Louis de Saint-Gelais

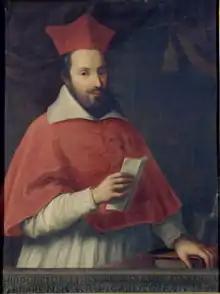
Cardinale d'Este who would serve as France's chief representative in French occupied Siena until January 1554

It being clear Lanssac had a greater proclivity for statecraft than the bearing of arms, Henri entrusted him with an extraordinary ambassadorial mission to England in 1550 for the purpose of soothing the discord between England and Scotland. Henri gave him a letter for the French ordinary ambassador in England the seigneur de Chemault dated to 23 January. Lanssac arrived in London on 30 January 1551. Whilst in England he examined the grievances of the English and the Scottish, before expressing Henri's determination to continue his support of the Scottish demands, which were in his opinion 'just'. He was present for the privy council meetings of 1 and 14 February, at which the English claims were presented to him and the ordinary ambassador Chemault. This accomplished he returned to France to report on the nature of affairs to Henri. With a firm position presented to England by the French, the English crown resolved to adopt a conciliatory path. Sir William Pickering was sent as an English representative to France, where he assured Henri of the good intentions of the English king Edward VI. At Blois in March, Lanssac presented Pickering with a fine necklace at Henry's instigation.